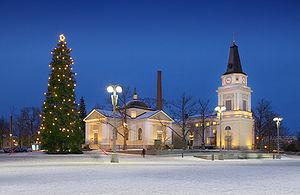
L’ancienne église de Tampere est une église située dans le quartier de Tammerkoski à Tampere en Finlande.
Cet article recense les églises évangéliques-luthériennes de Finlande.
La Place centrale de Tampere appelée autrefois place du marché est une place carrée du quartier de Tammerkoski au centre de Tampere en Finlande.